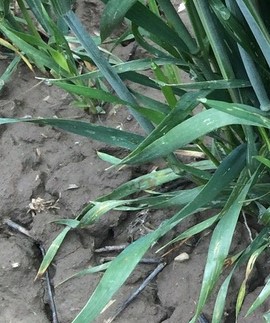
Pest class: russian_wheat_aphid